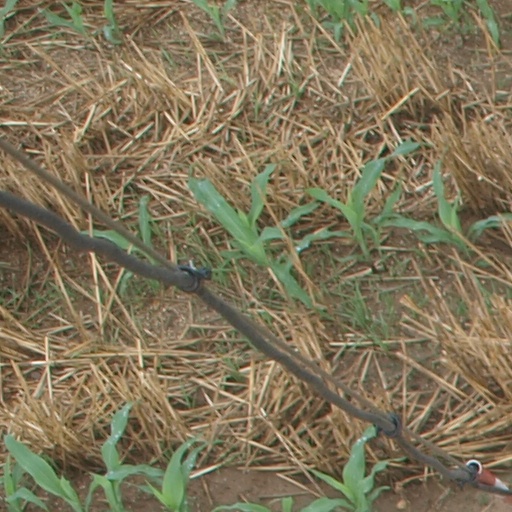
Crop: maize; corn